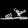
Label: Sandal